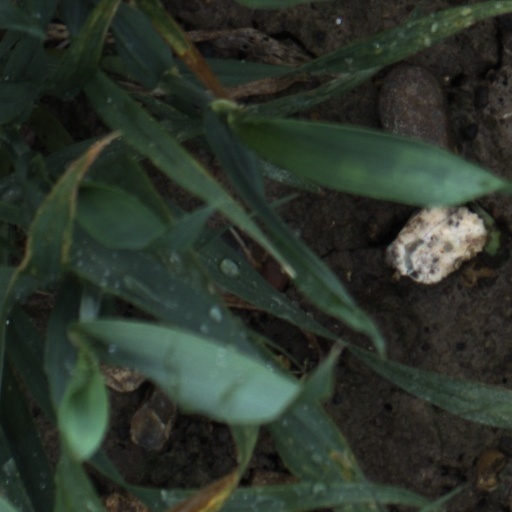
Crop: wheat